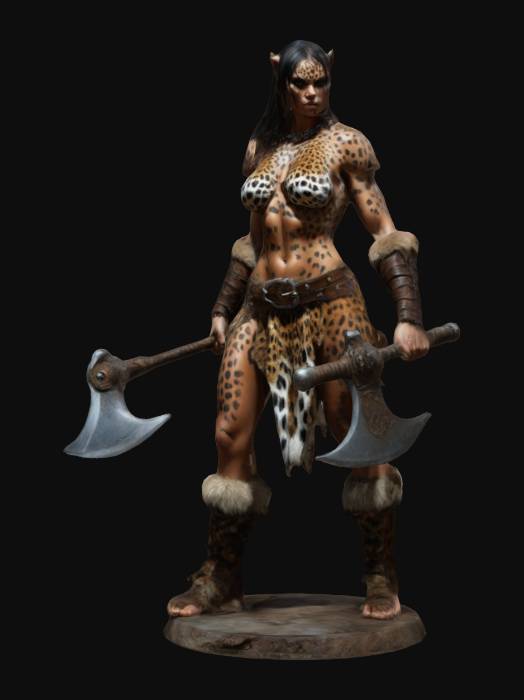
미적 점수 (1~10점): 8